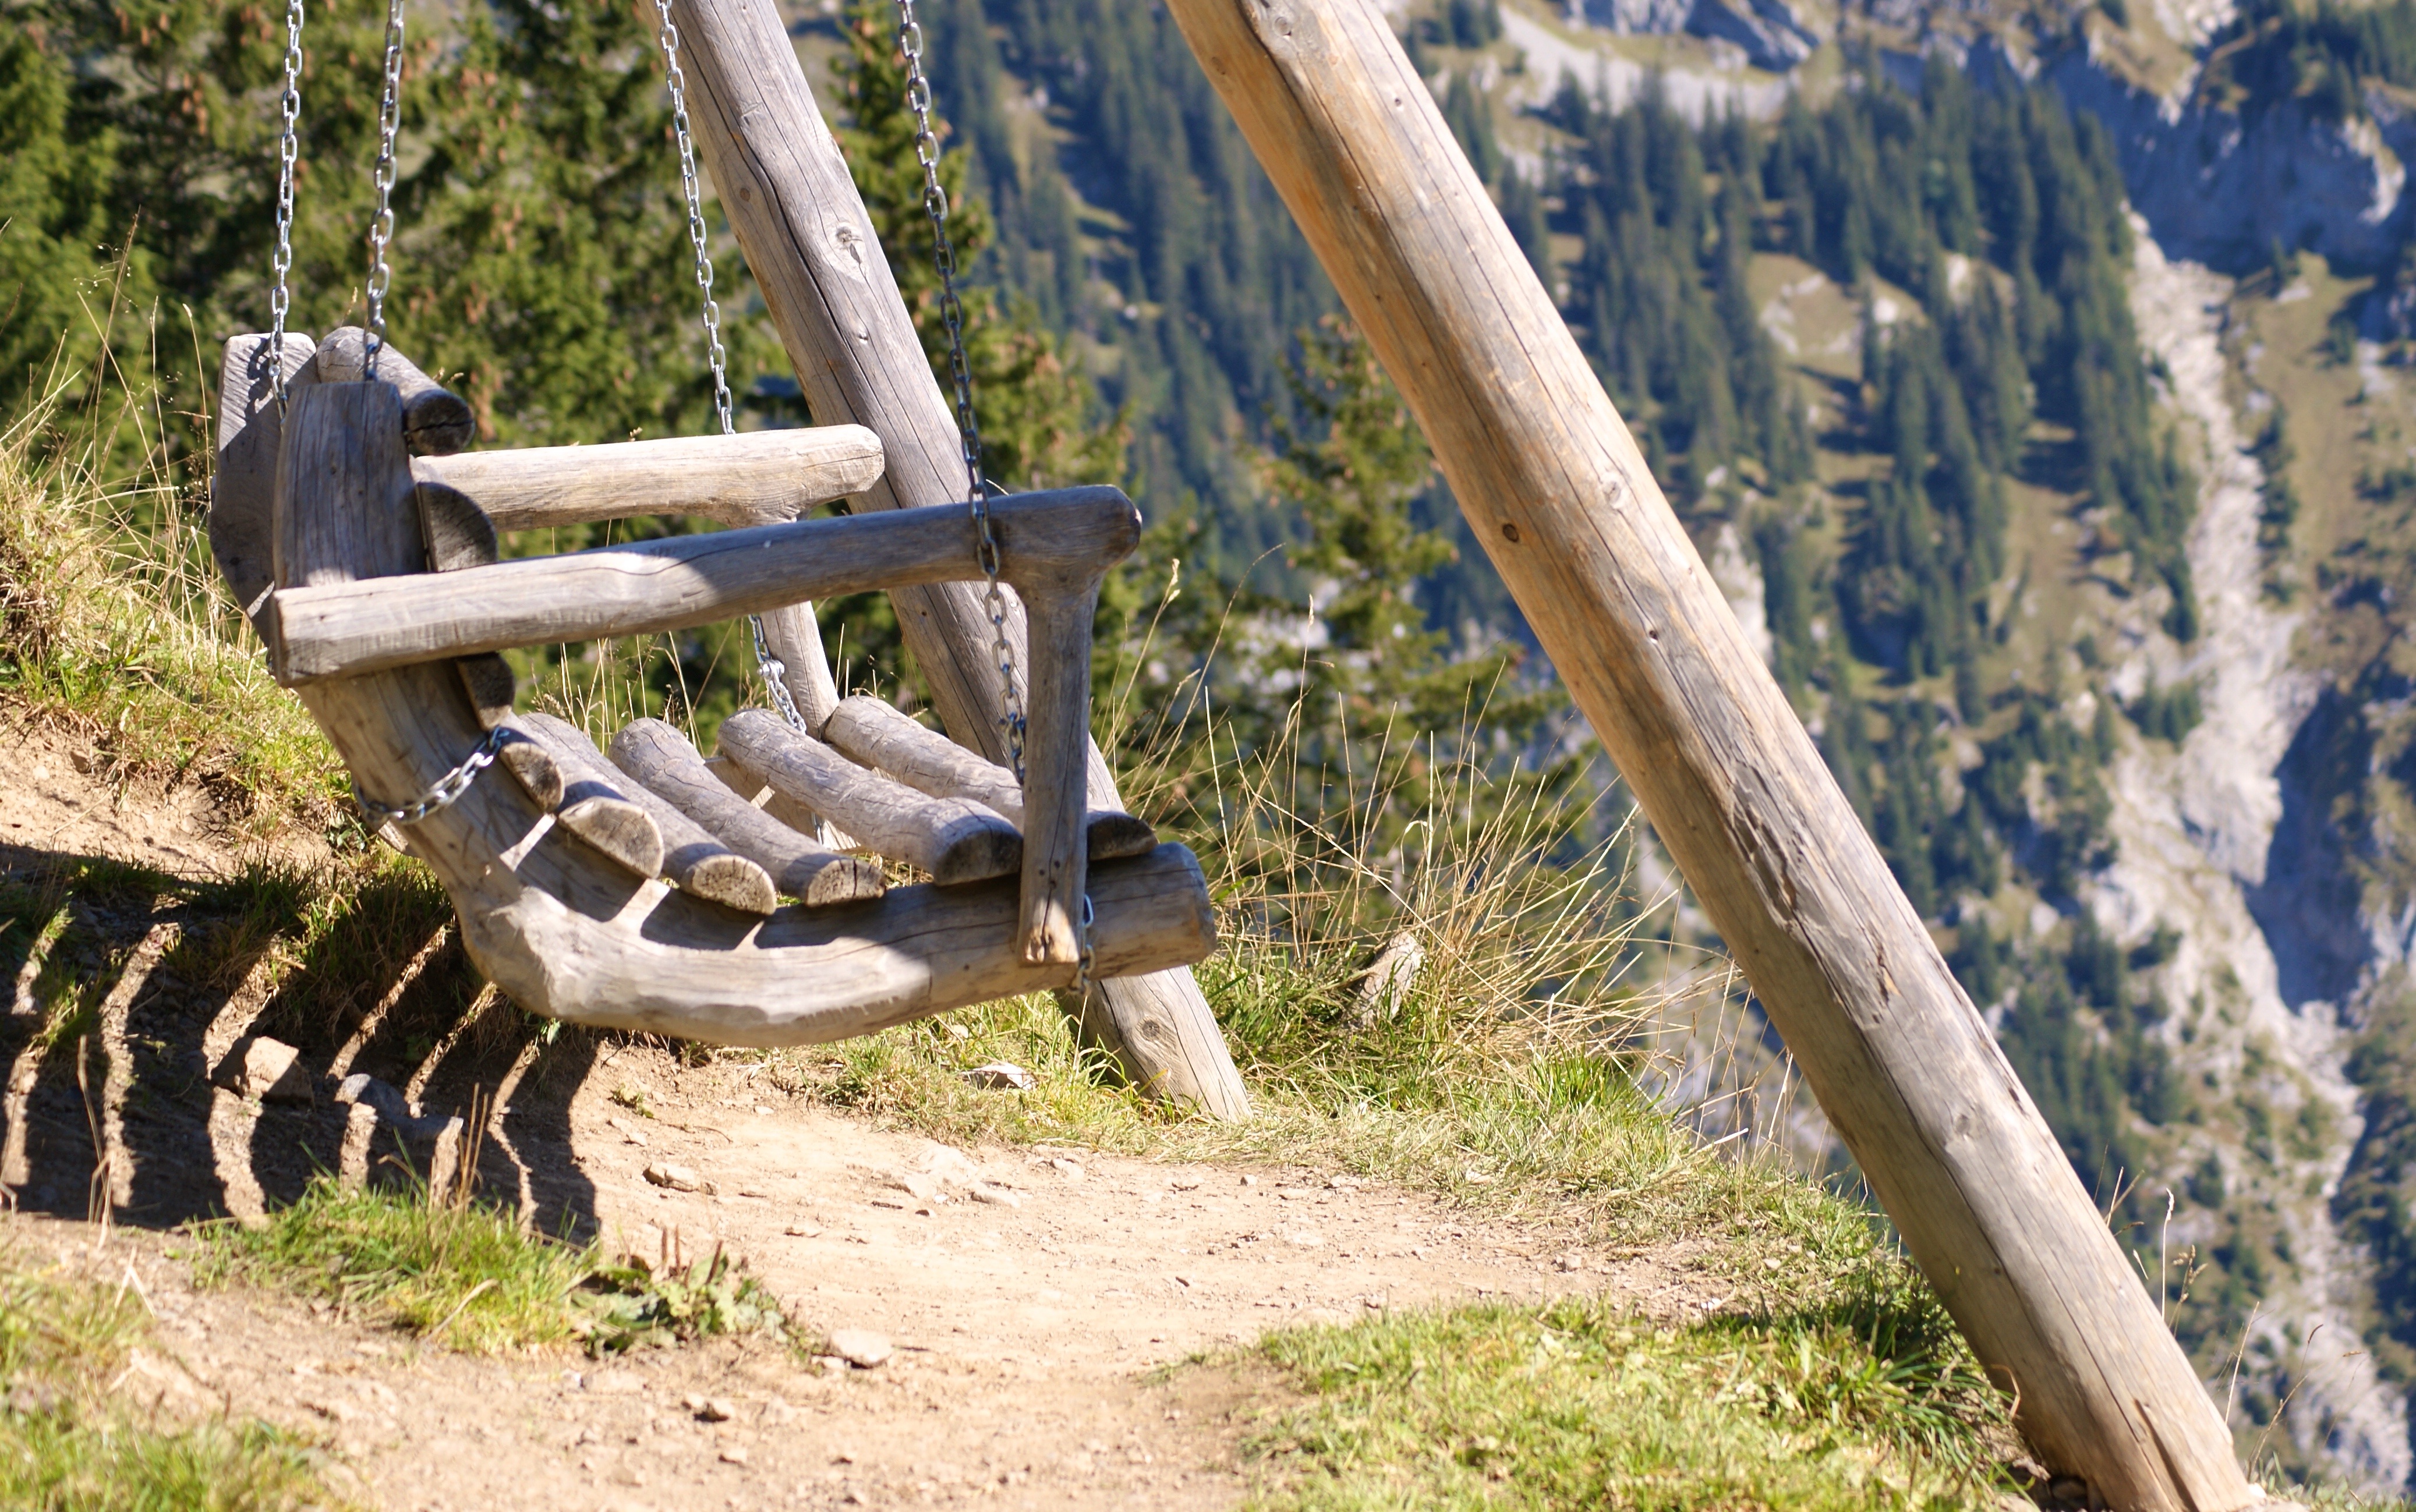
tree, rock, wood, track, hiking, trail, seat, view, rest, craft, swing, sit, picnic, out, resting place, click, easily, especially